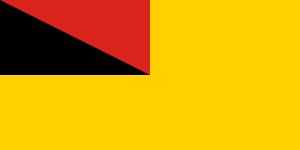
Britisk Malaya / Historie / Negeri Sembilan
Negeri Sembilans flag.
Britisk Malaya var fællesbetegnelsen på en række mindre stater på Malayahalvøen, som blev koloniserede af Storbritannien i det 18. og 19. århundrede. Områderne, som dannede Britisk Malaya, indgik senere i Malaysia.